Shatterstar

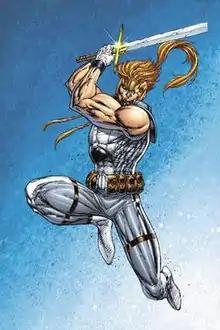
Shatterstar, as seen on the cover of "X-Force: Shatterstar" #1 (April 2005)Art by Rob Liefeld.

Dazzler revealed that she was pregnant with Longshot's child and Longshot suggested the name "Shatterstar" for the unborn child. Longshot and Dazzler returned to Mojoworld to free Longshot's people and Dazzler later appeared without Longshot and without a child. It was speculated that Dazzler miscarried, though it was not established until a 2013 comic by Peter David what became of the infant; the child's future self, Shatterstar, wiped his parents' memories of his birth and arranged for him to be transported to the future.